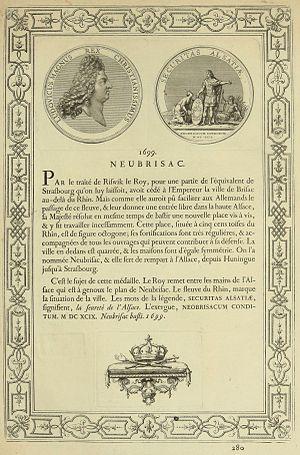
Document relatant la création de Neubrisac en 1699, extrait de ""Médailles sur les principaux évènements du règne entier de Louis le Grand, avec des explications historiques."" par ""Académie des inscriptions et belles-lettres"" 1723"
Neuf-Brisach [nœbʁizak] est une commune française située dans le département du Haut-Rhin, en région Grand Est.
L'enceinte de Neuf-Brisach est un ancien ensemble de fortifications qui protégeait la ville de Neuf-Brisach, dans le département français du Haut-Rhin.